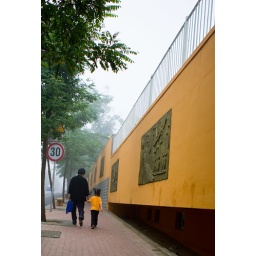
A little girl and her father walk down the street in Dalian, China.